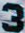
Number: 3